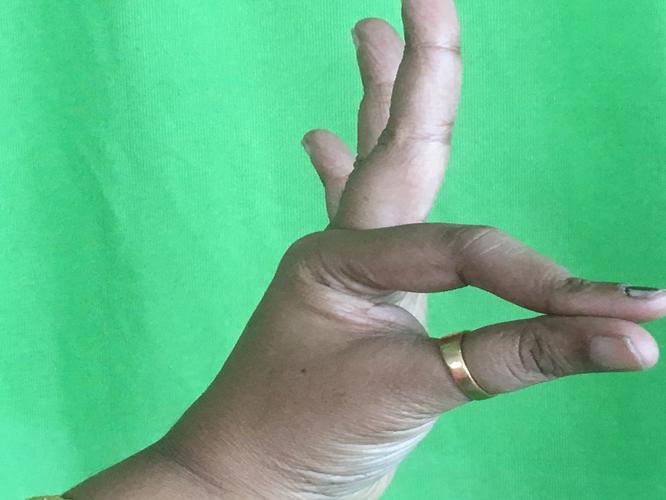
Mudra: Hamsasyam
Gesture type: single_hand